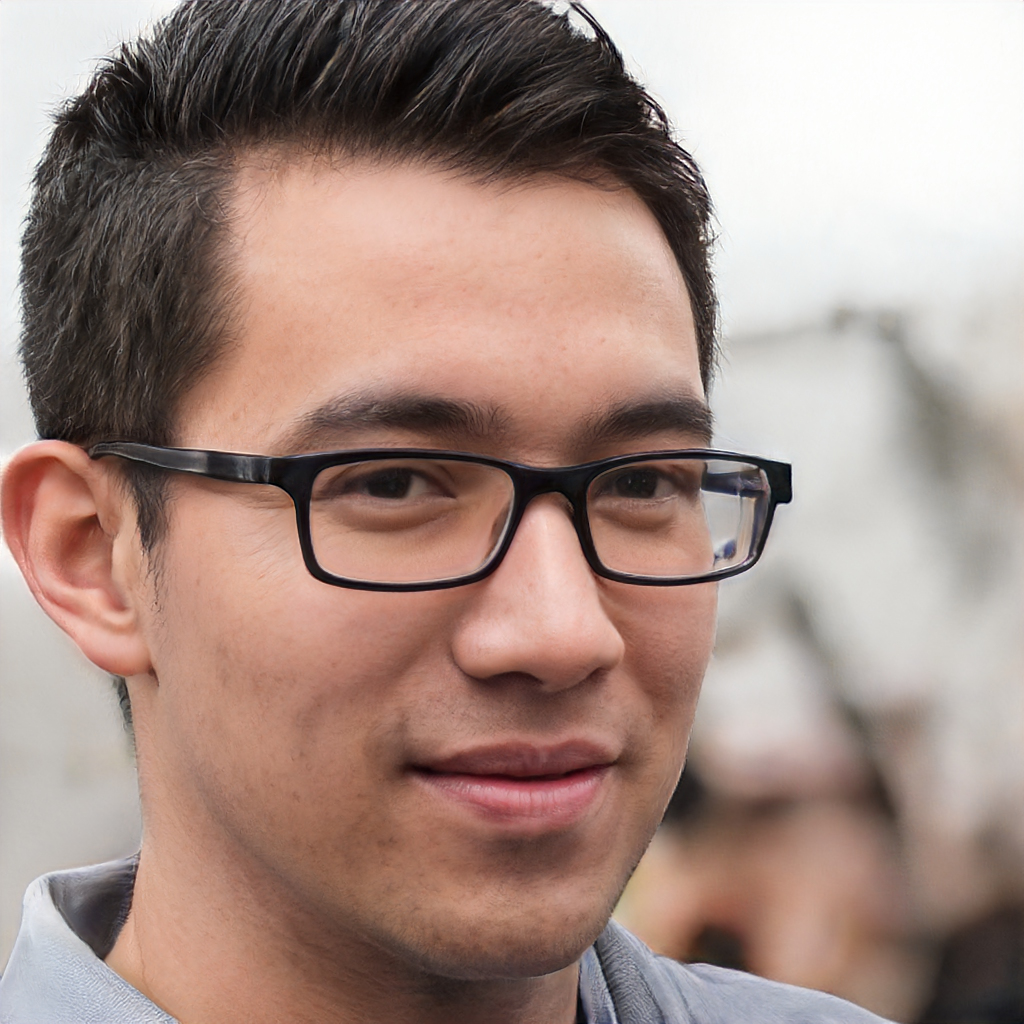
Label: No Watermark